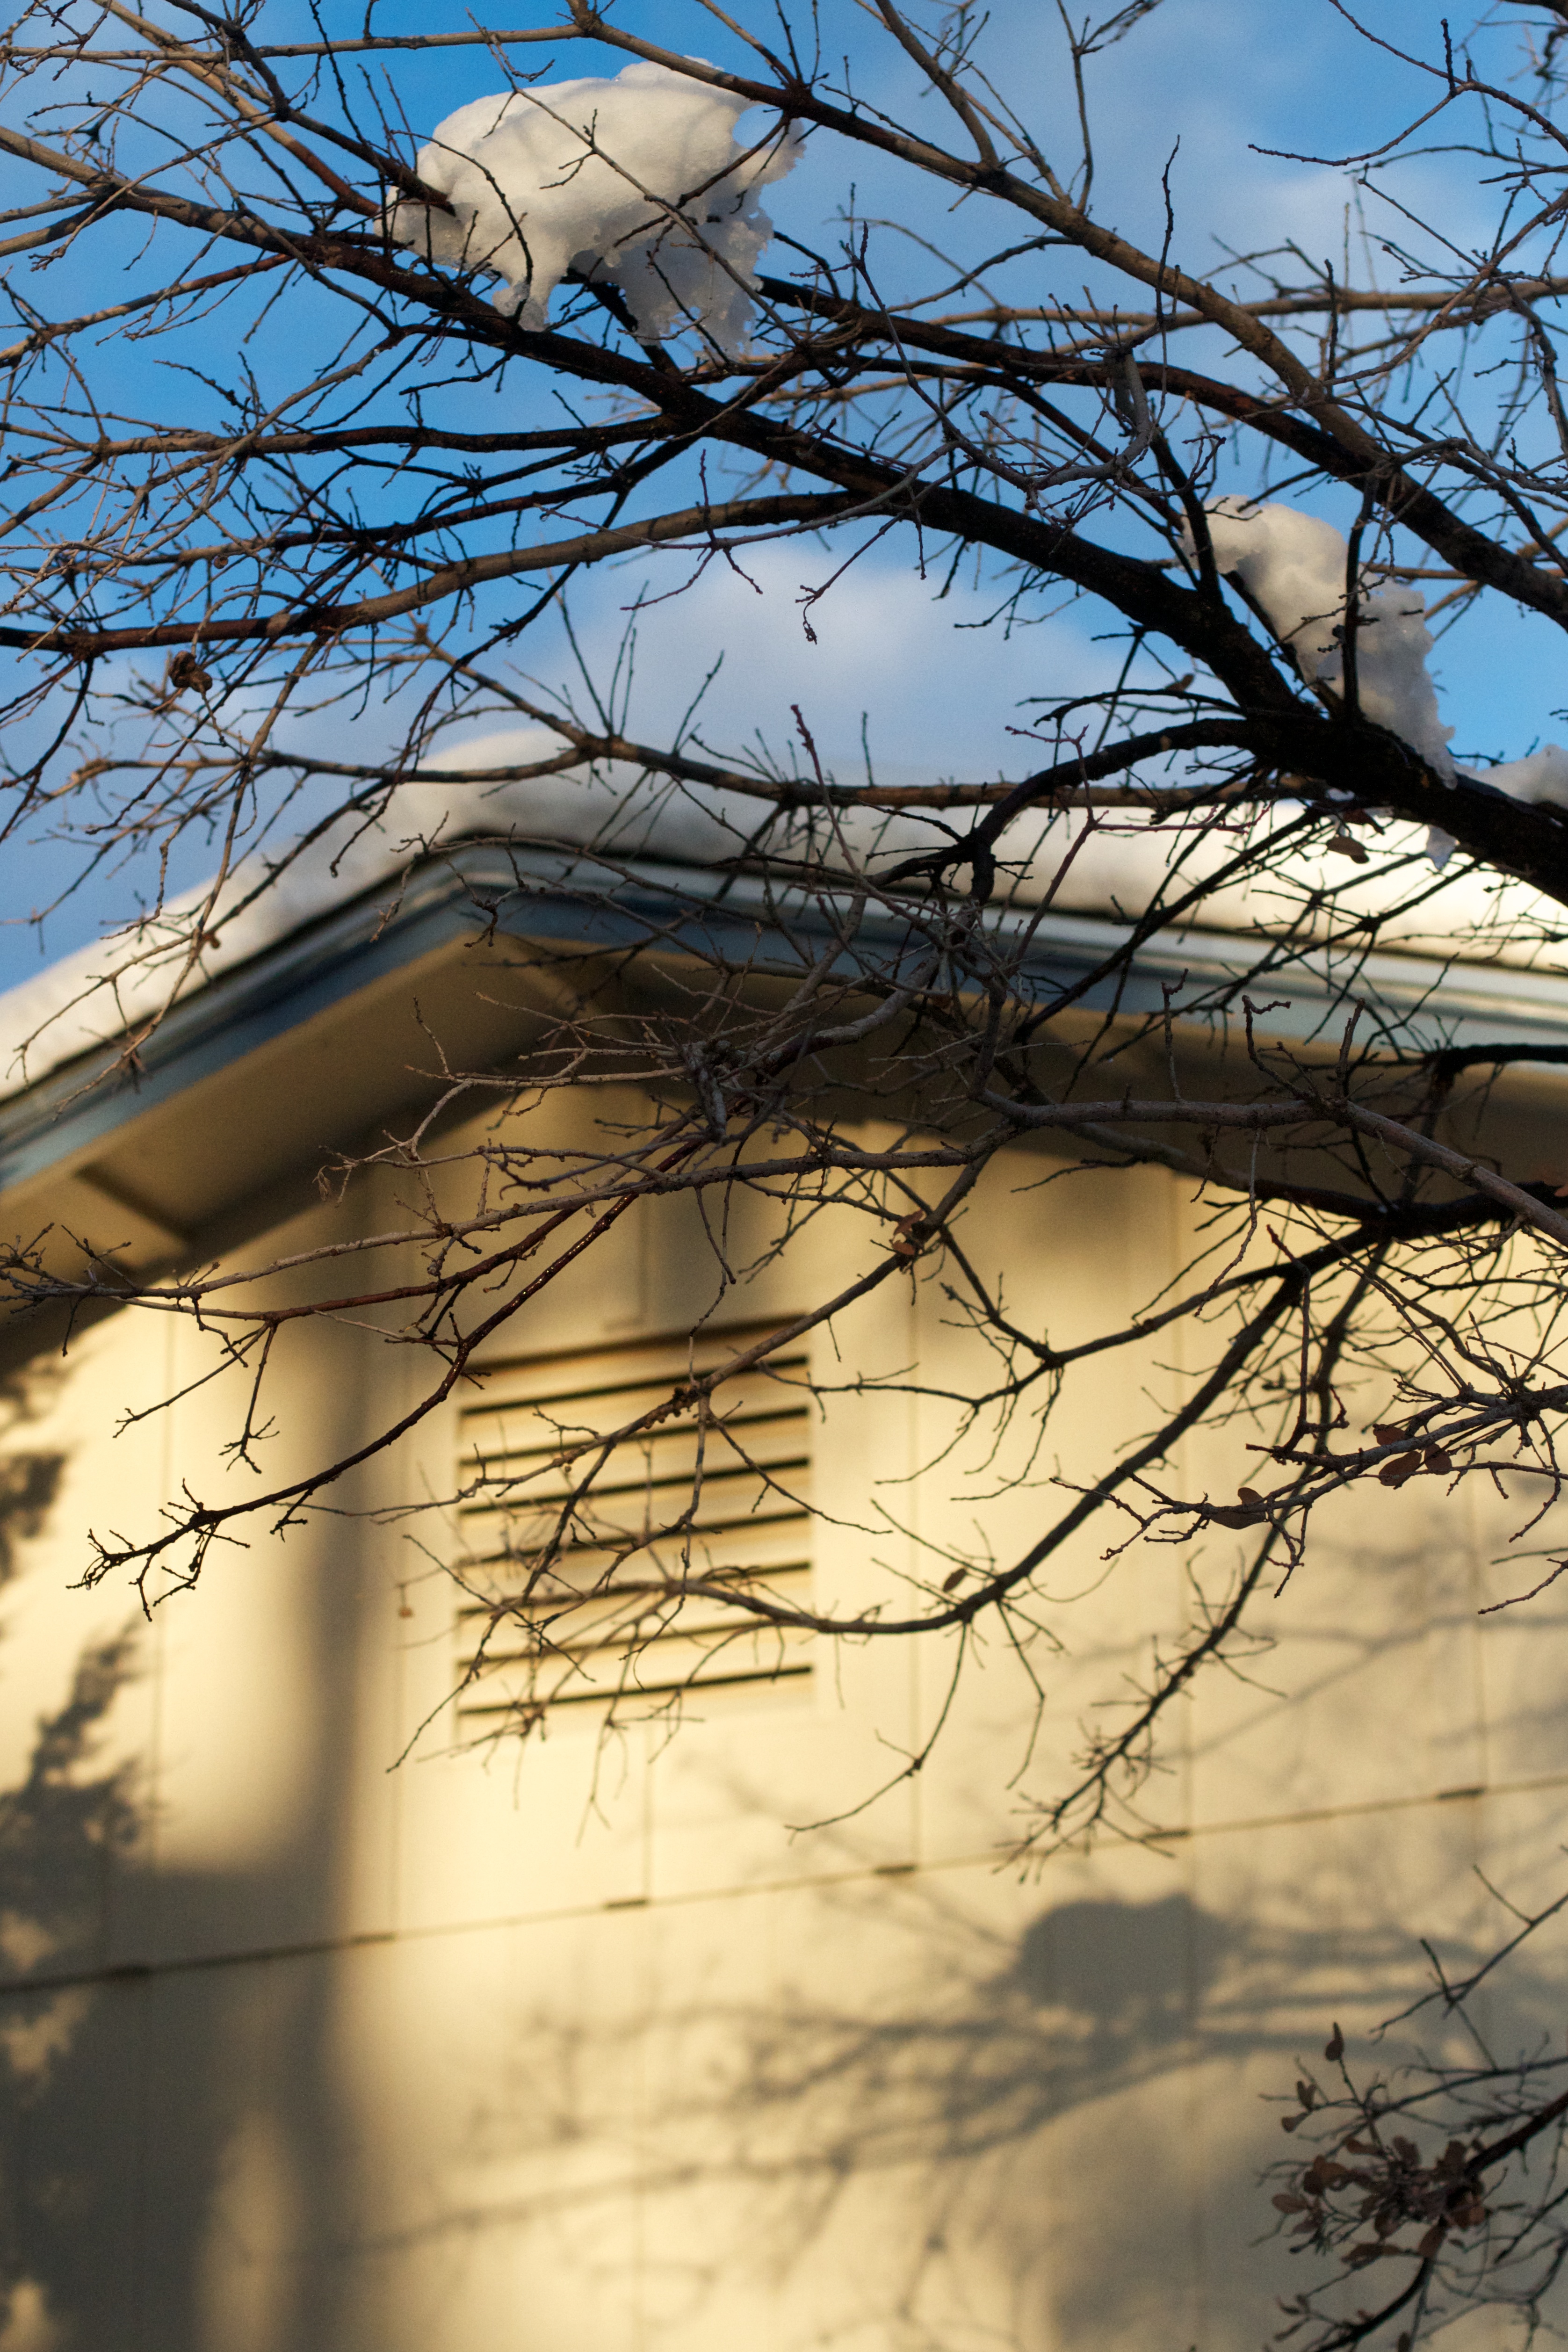
tree, nature, branch, snow, winter, light, cloud, plant, sky, sunlight, morning, leaf, flower, spring, reflection, autumn, season, woody plant